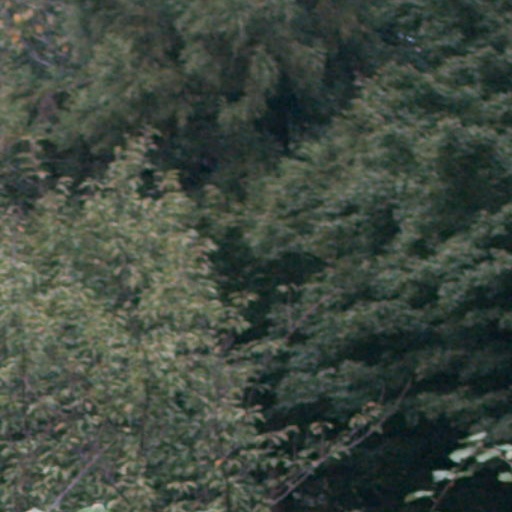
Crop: cassava